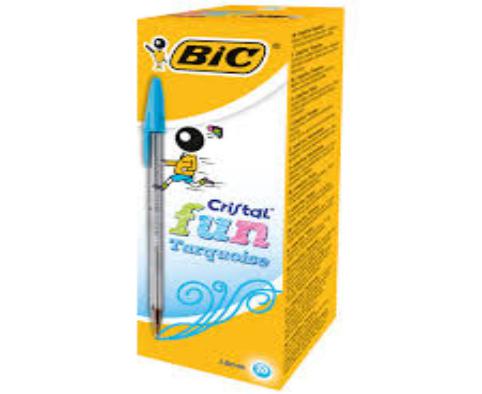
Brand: bic cristal
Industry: Necessities